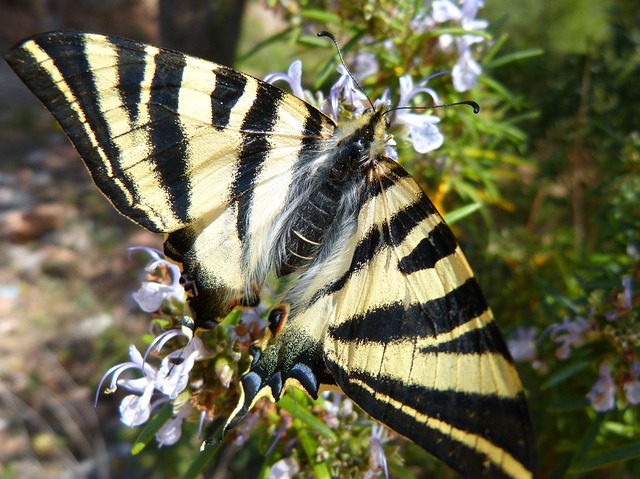
Label: butterfly